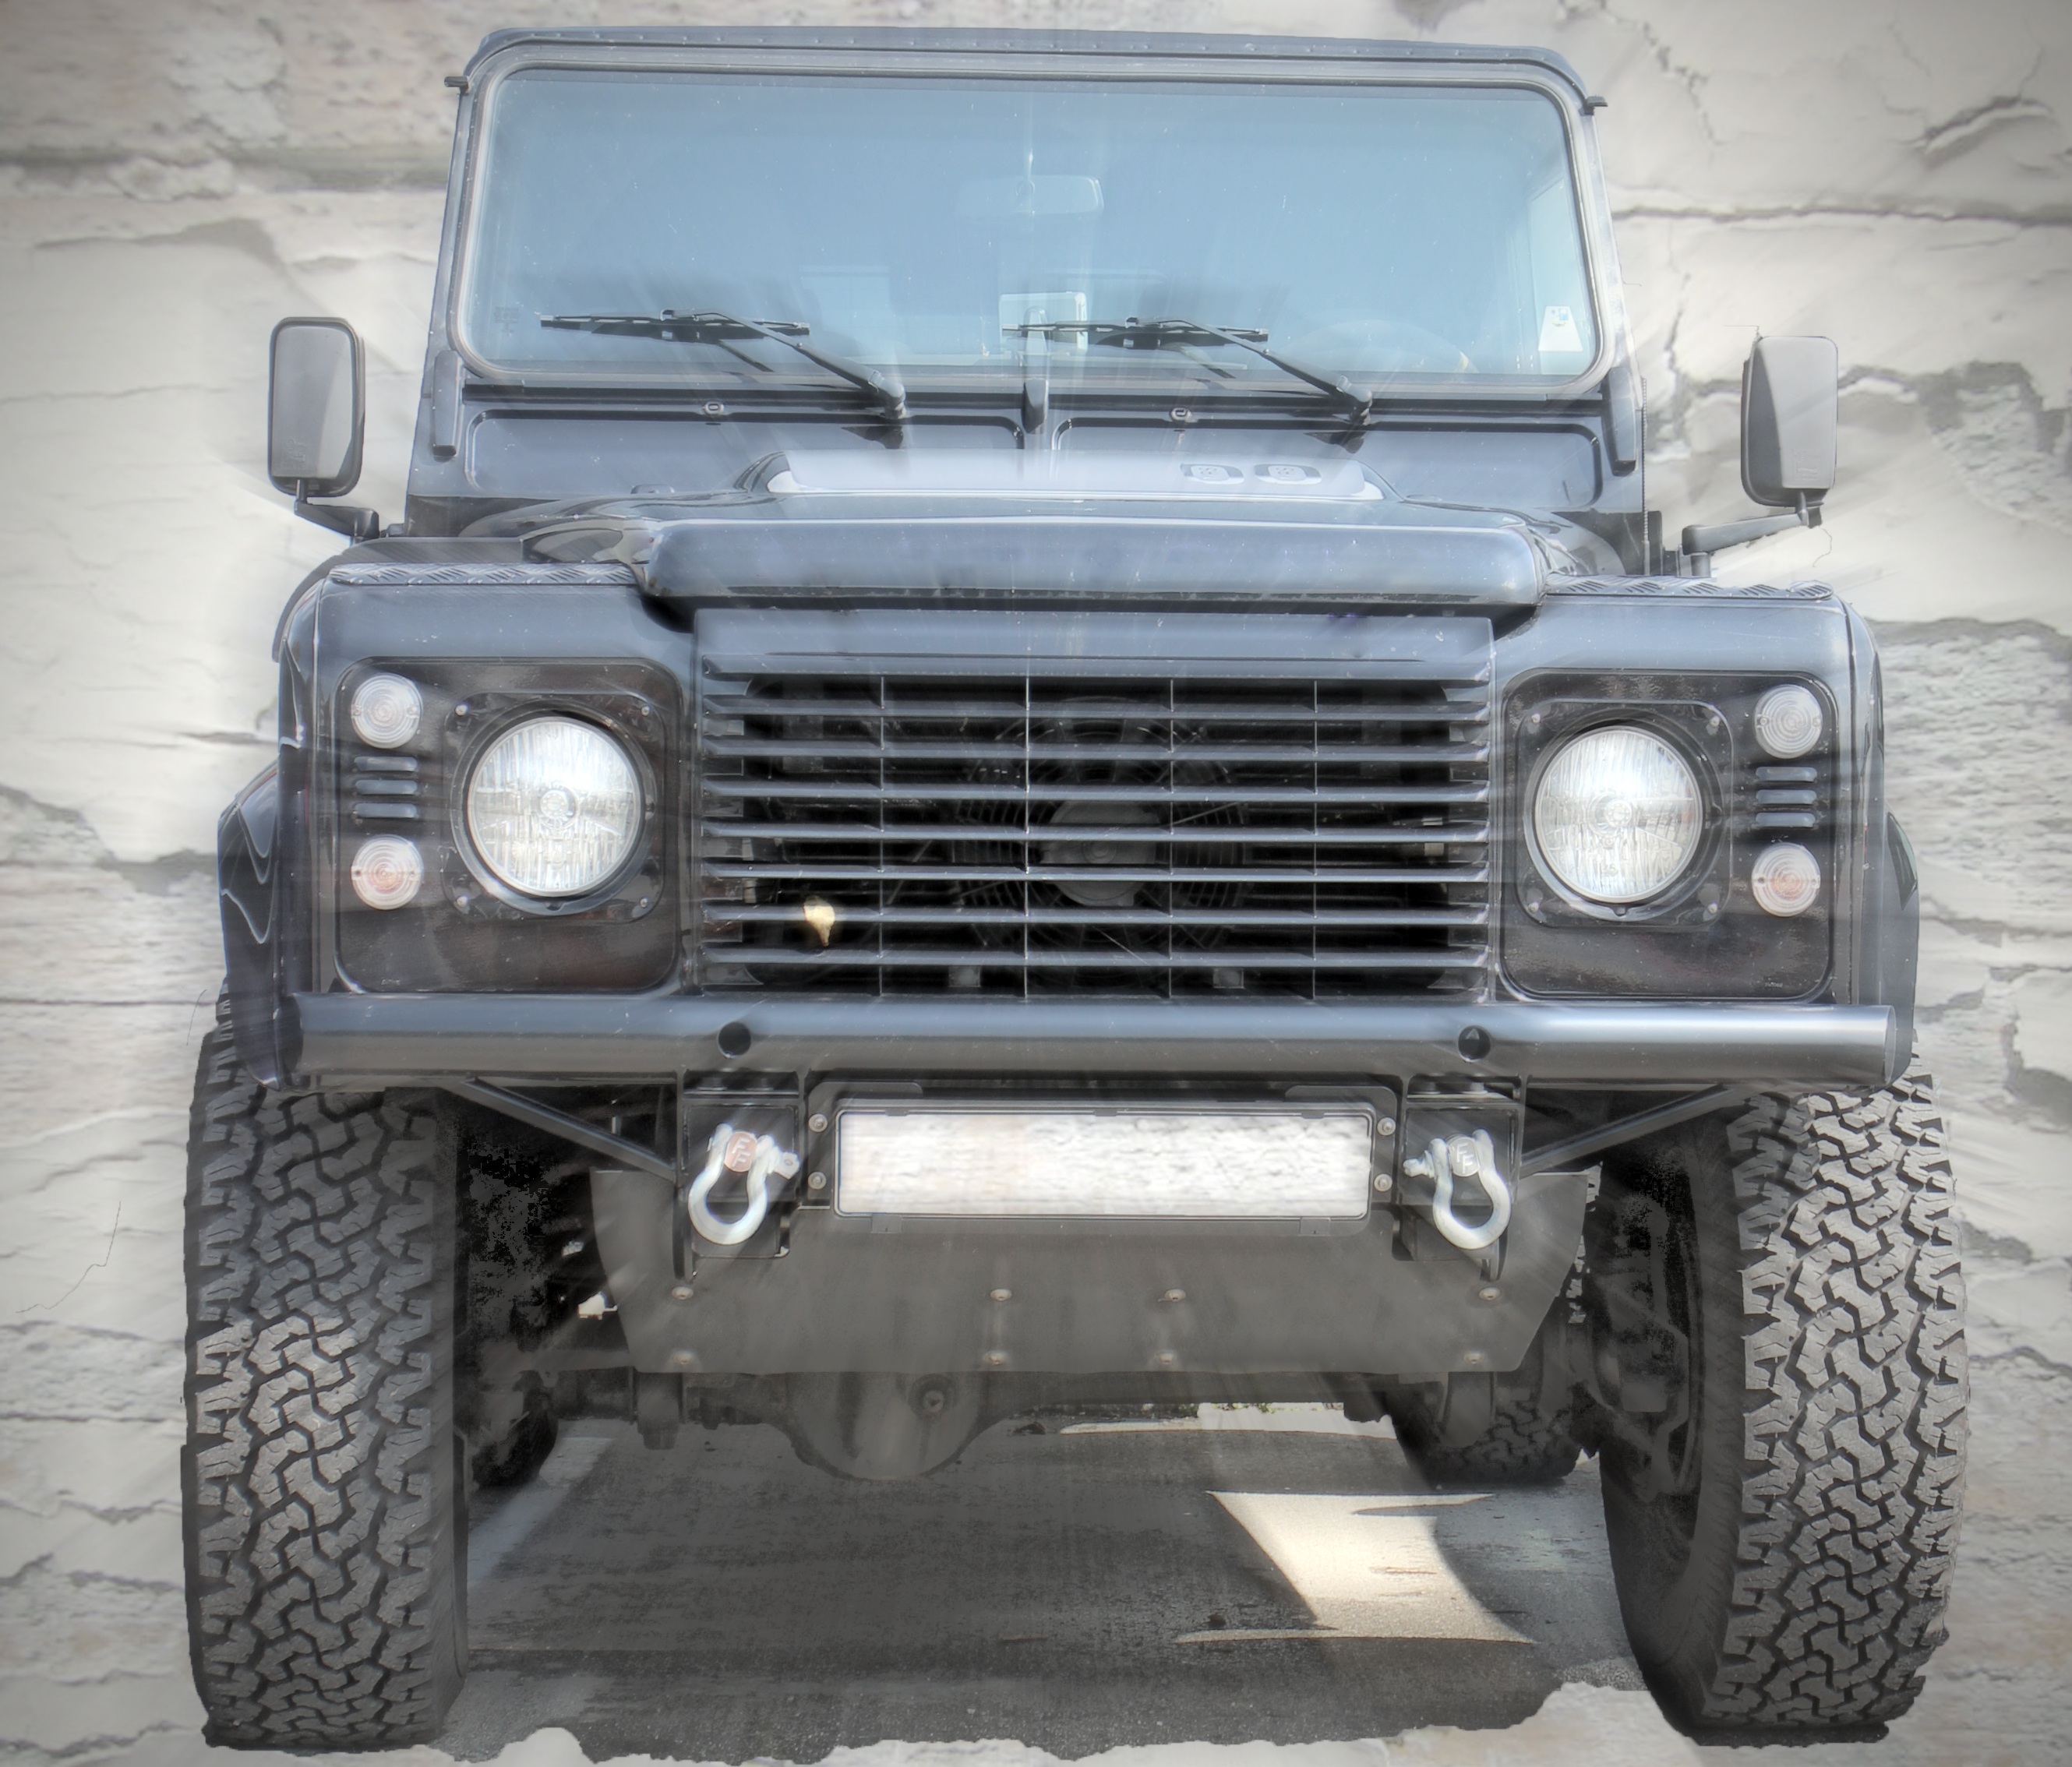
man, car, jeep, vehicle, auto, terrain, grille, bumper, front, strong, locomotion, force, status symbol, commercial vehicle, mature, all terrain vehicle, off road vehicle, all wheel drive, sport utility vehicle, land rover defender, land vehicle, automobile make, automotive exterior, off roading